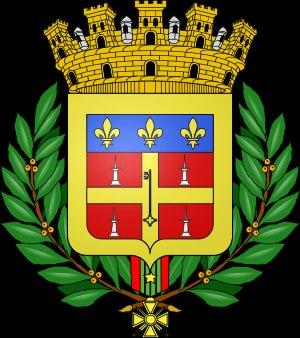
Cet article traite de l'histoire de la ville du Mans. Située dans l'Ouest de la France, Le Mans est la capitale historique du royaume puis du comté du Maine. Place forte, elle fut de nombreuses fois convoitée par les seigneurs voisins, surtout d'Anjou et de Normandie, qui se la disputèrent durant tout le Moyen Âge. La ville sera récupérée par Louis XI via succession en 1481.